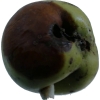
Label: Apple 12